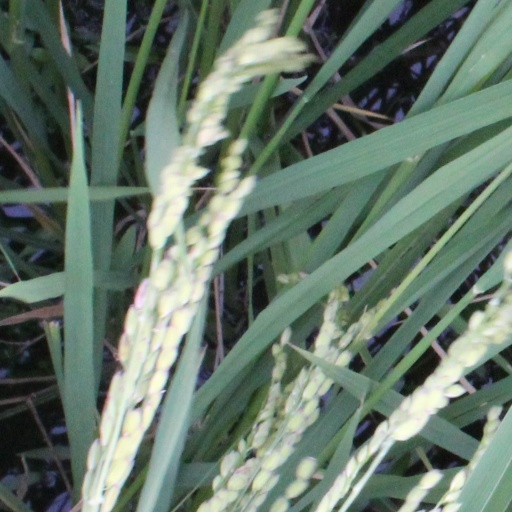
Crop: rice